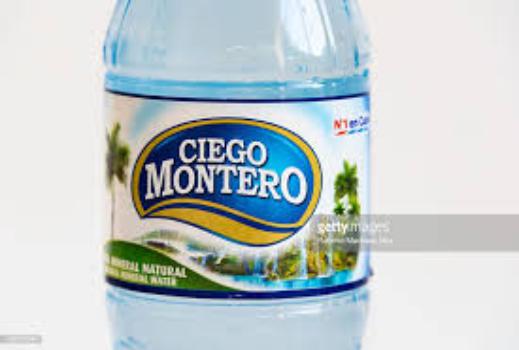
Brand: Ciego Montero
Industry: Food